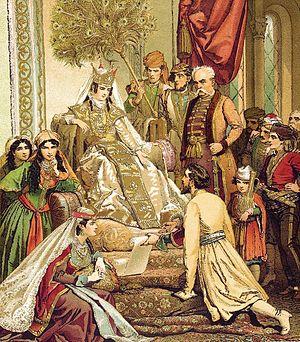
Chota Roustaveli, en géorgien : შოთა რუსთაველი, ou Chota de Roustavi, était un écrivain géorgien du XIIᵉ siècle. Considéré par beaucoup comme l'un des meilleurs représentants de la littérature médiévale, on le surnomme « l'Homère du Caucase ».
Le Chevalier à la peau de panthère ou L'Homme à la peau de tigre est un poème géorgien d'environ six mille vers écrit par Chota Roustavéli à la fin du XIIᵉ et au début du XIIIᵉ siècle. Il est considéré comme « le sommet de la littérature géorgienne » et tient depuis des siècles une place éminente dans le cœur des Géorgiens : la majorité d'entre eux est capable de citer de mémoire des strophes entières du poème et, jusqu'au début du XXᵉ siècle, un exemplaire faisait partie de la dot de toute jeune mariée.
La culture de la Géorgie, pays du Caucase, désigne les pratiques culturelles observables de ses habitants ; par extension elle se complète de la culture géorgienne, multimillénaire, portée par les Géorgiens ayant subi les émigrations forcées, politiques ou économiques vers d'autres pays au cours des derniers 27 siècles. La Géorgie et sa culture ont résisté aux invasions qui ont ponctué son histoire. Si ses différents aspects étaient en partie connus de la Grèce antique, ils se sont fait mieux connaitre sur la scène mondiale après l'ouverture des frontières de l'Est européen dans les années 1990. Plusieurs de ses éléments ont été inscrits au patrimoine culturel immatériel de l'Unesco en 2008 et 2013. Sa diffusion en France a constitué l'une des priorités des ambassadeurs géorgiens successifs.
Mihály Zichy est un peintre et dessinateur hongrois, né le 15 octobre 1827 dans le village de Zala et décédé le 28 février 1906 à Saint-Pétersbourg.